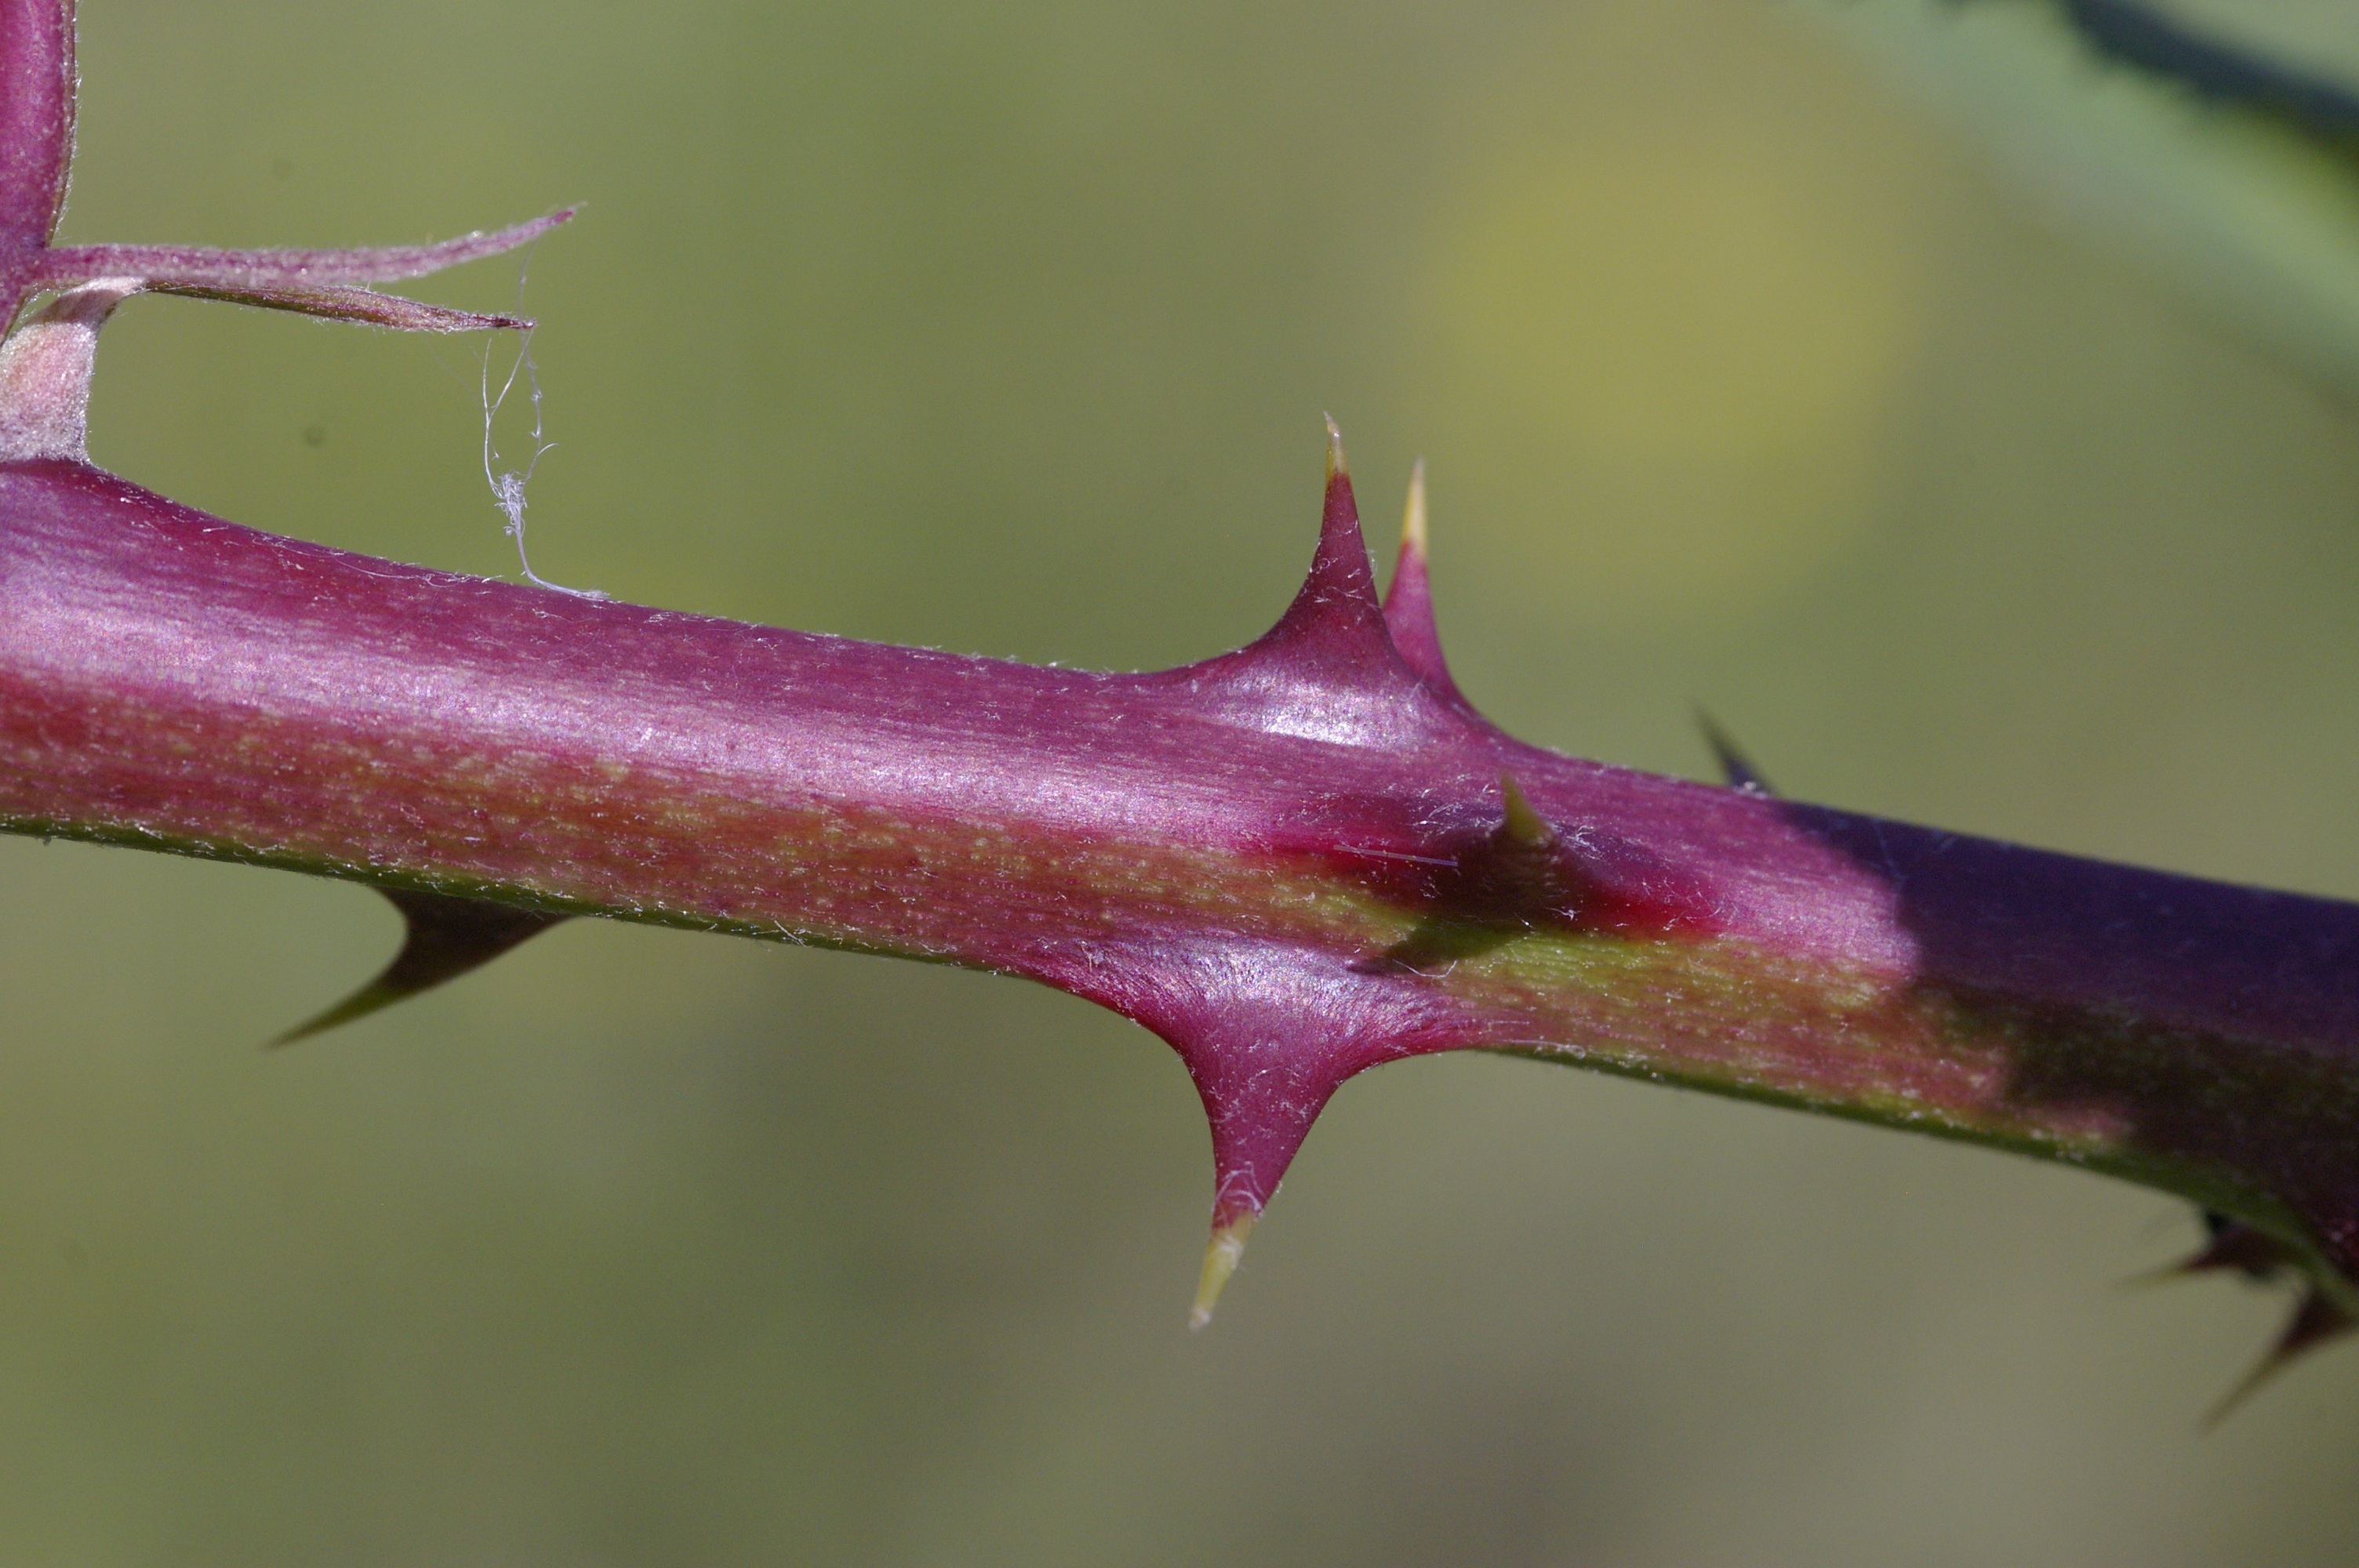
nature, branch, plant, leaf, flower, petal, botany, flora, twig, close up, thorns, sting, macro photography, flowering plant, plant stem, thorns spines and prickles